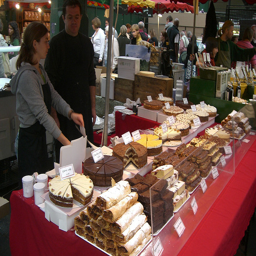
A woman standing at a table covered in desserts.
A dessert tray at a market filled with cakes and fudge
A TABLE WITH A RED TABLECLOTH FULL OF CAKES AND SWEETS
Employees get ready to sell pastries at a crowded market.
A display of many different kinds of deserts and pastries.